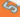
Number: 5